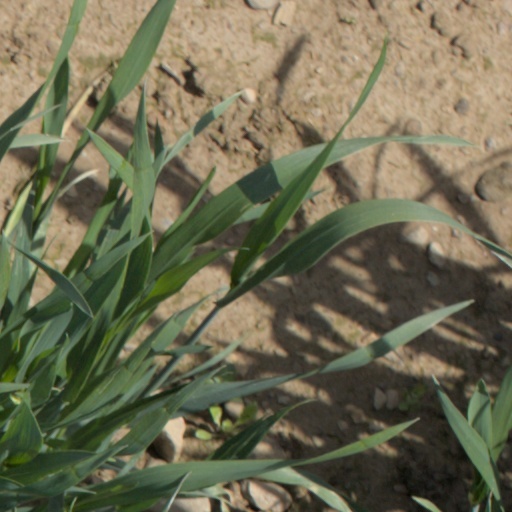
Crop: wheat